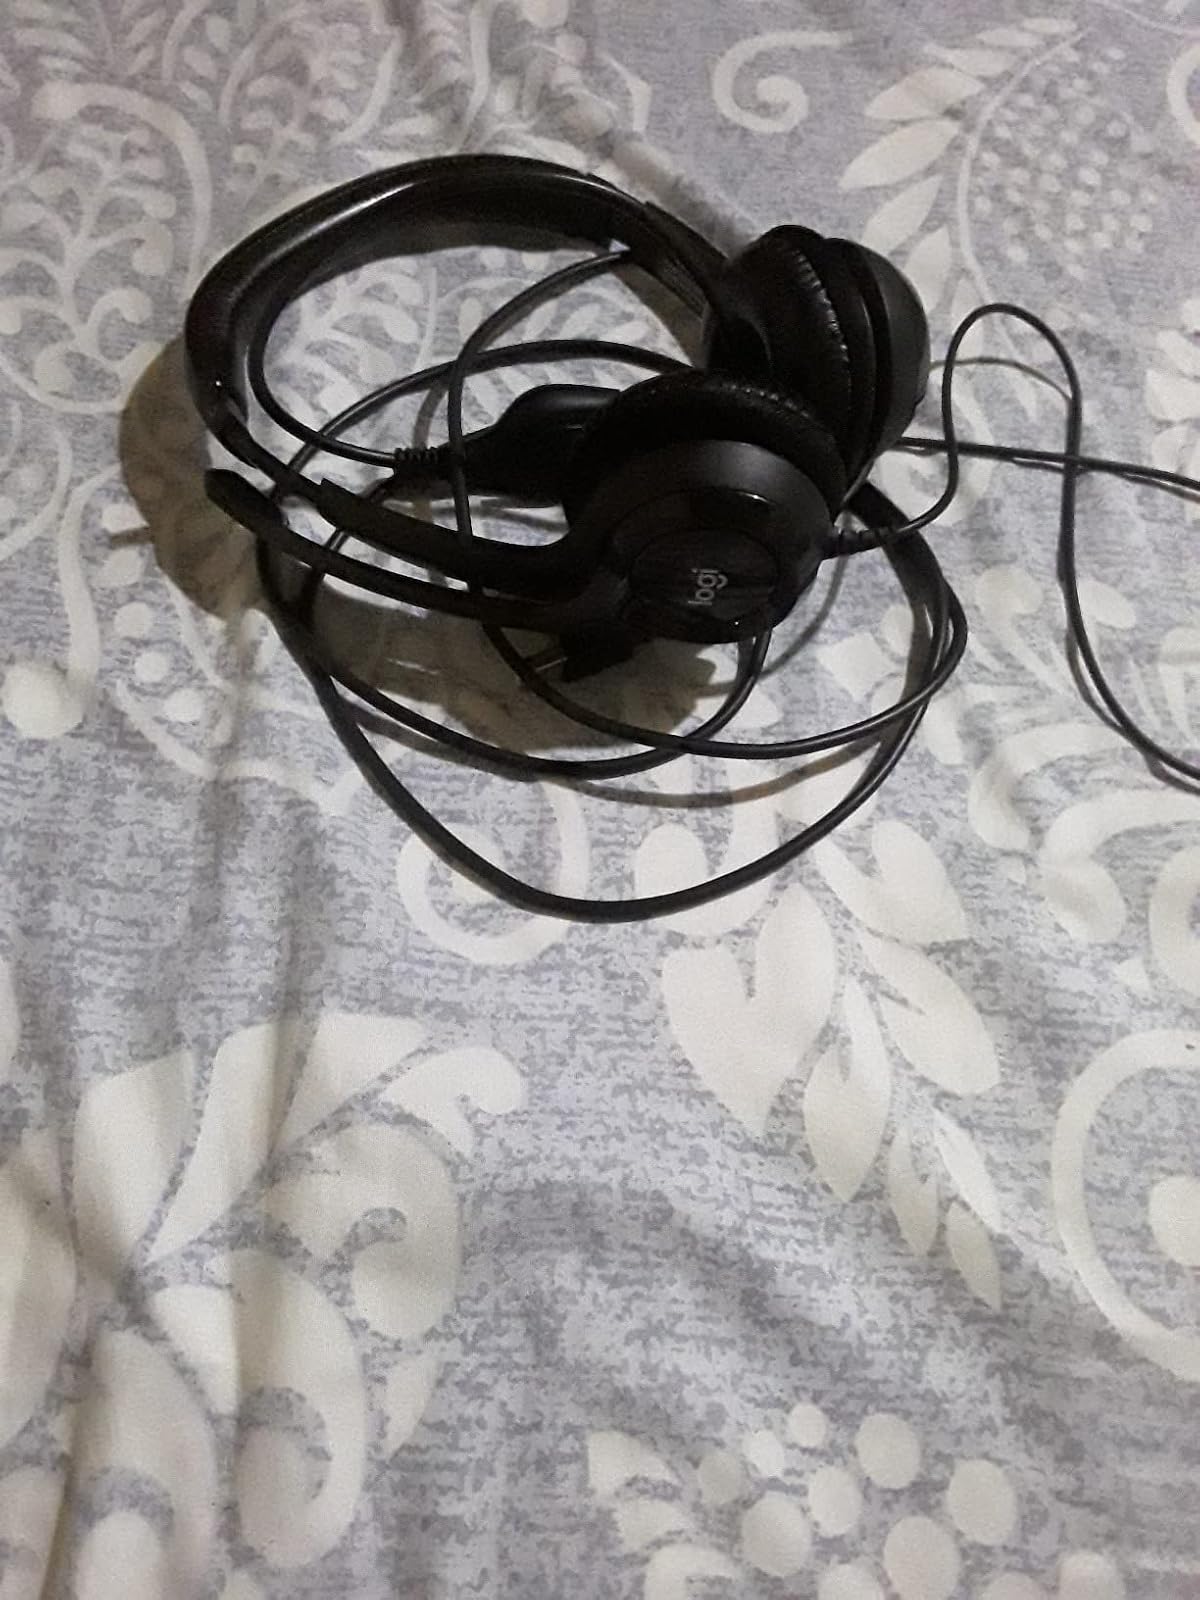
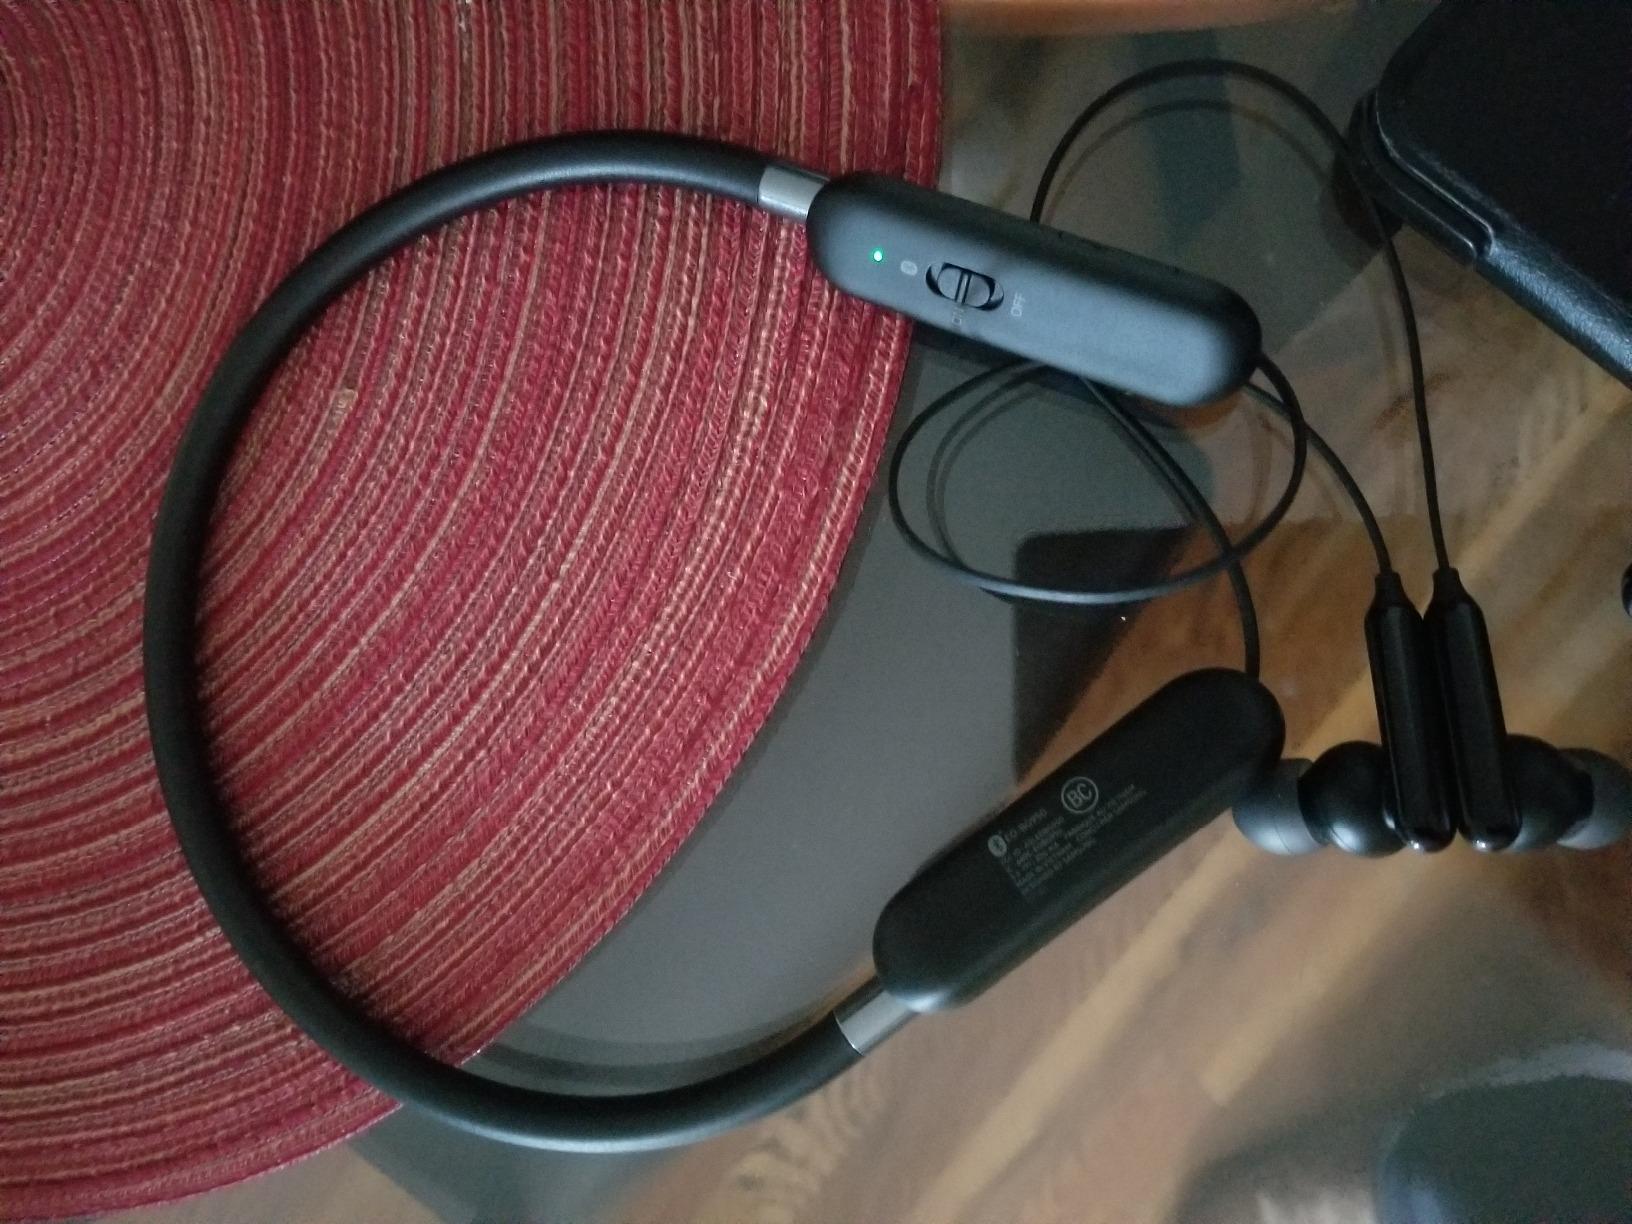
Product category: headphones
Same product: no